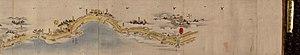
Cette carte picturale représente la grand-route du Tōkaidō, qui reliait les villes d'Edo (Tokyo) et de Kyoto. L'original de la Tōkaidō Bunken Ezu (Carte à l'échelle du Tōkaidō) fut dessiné en